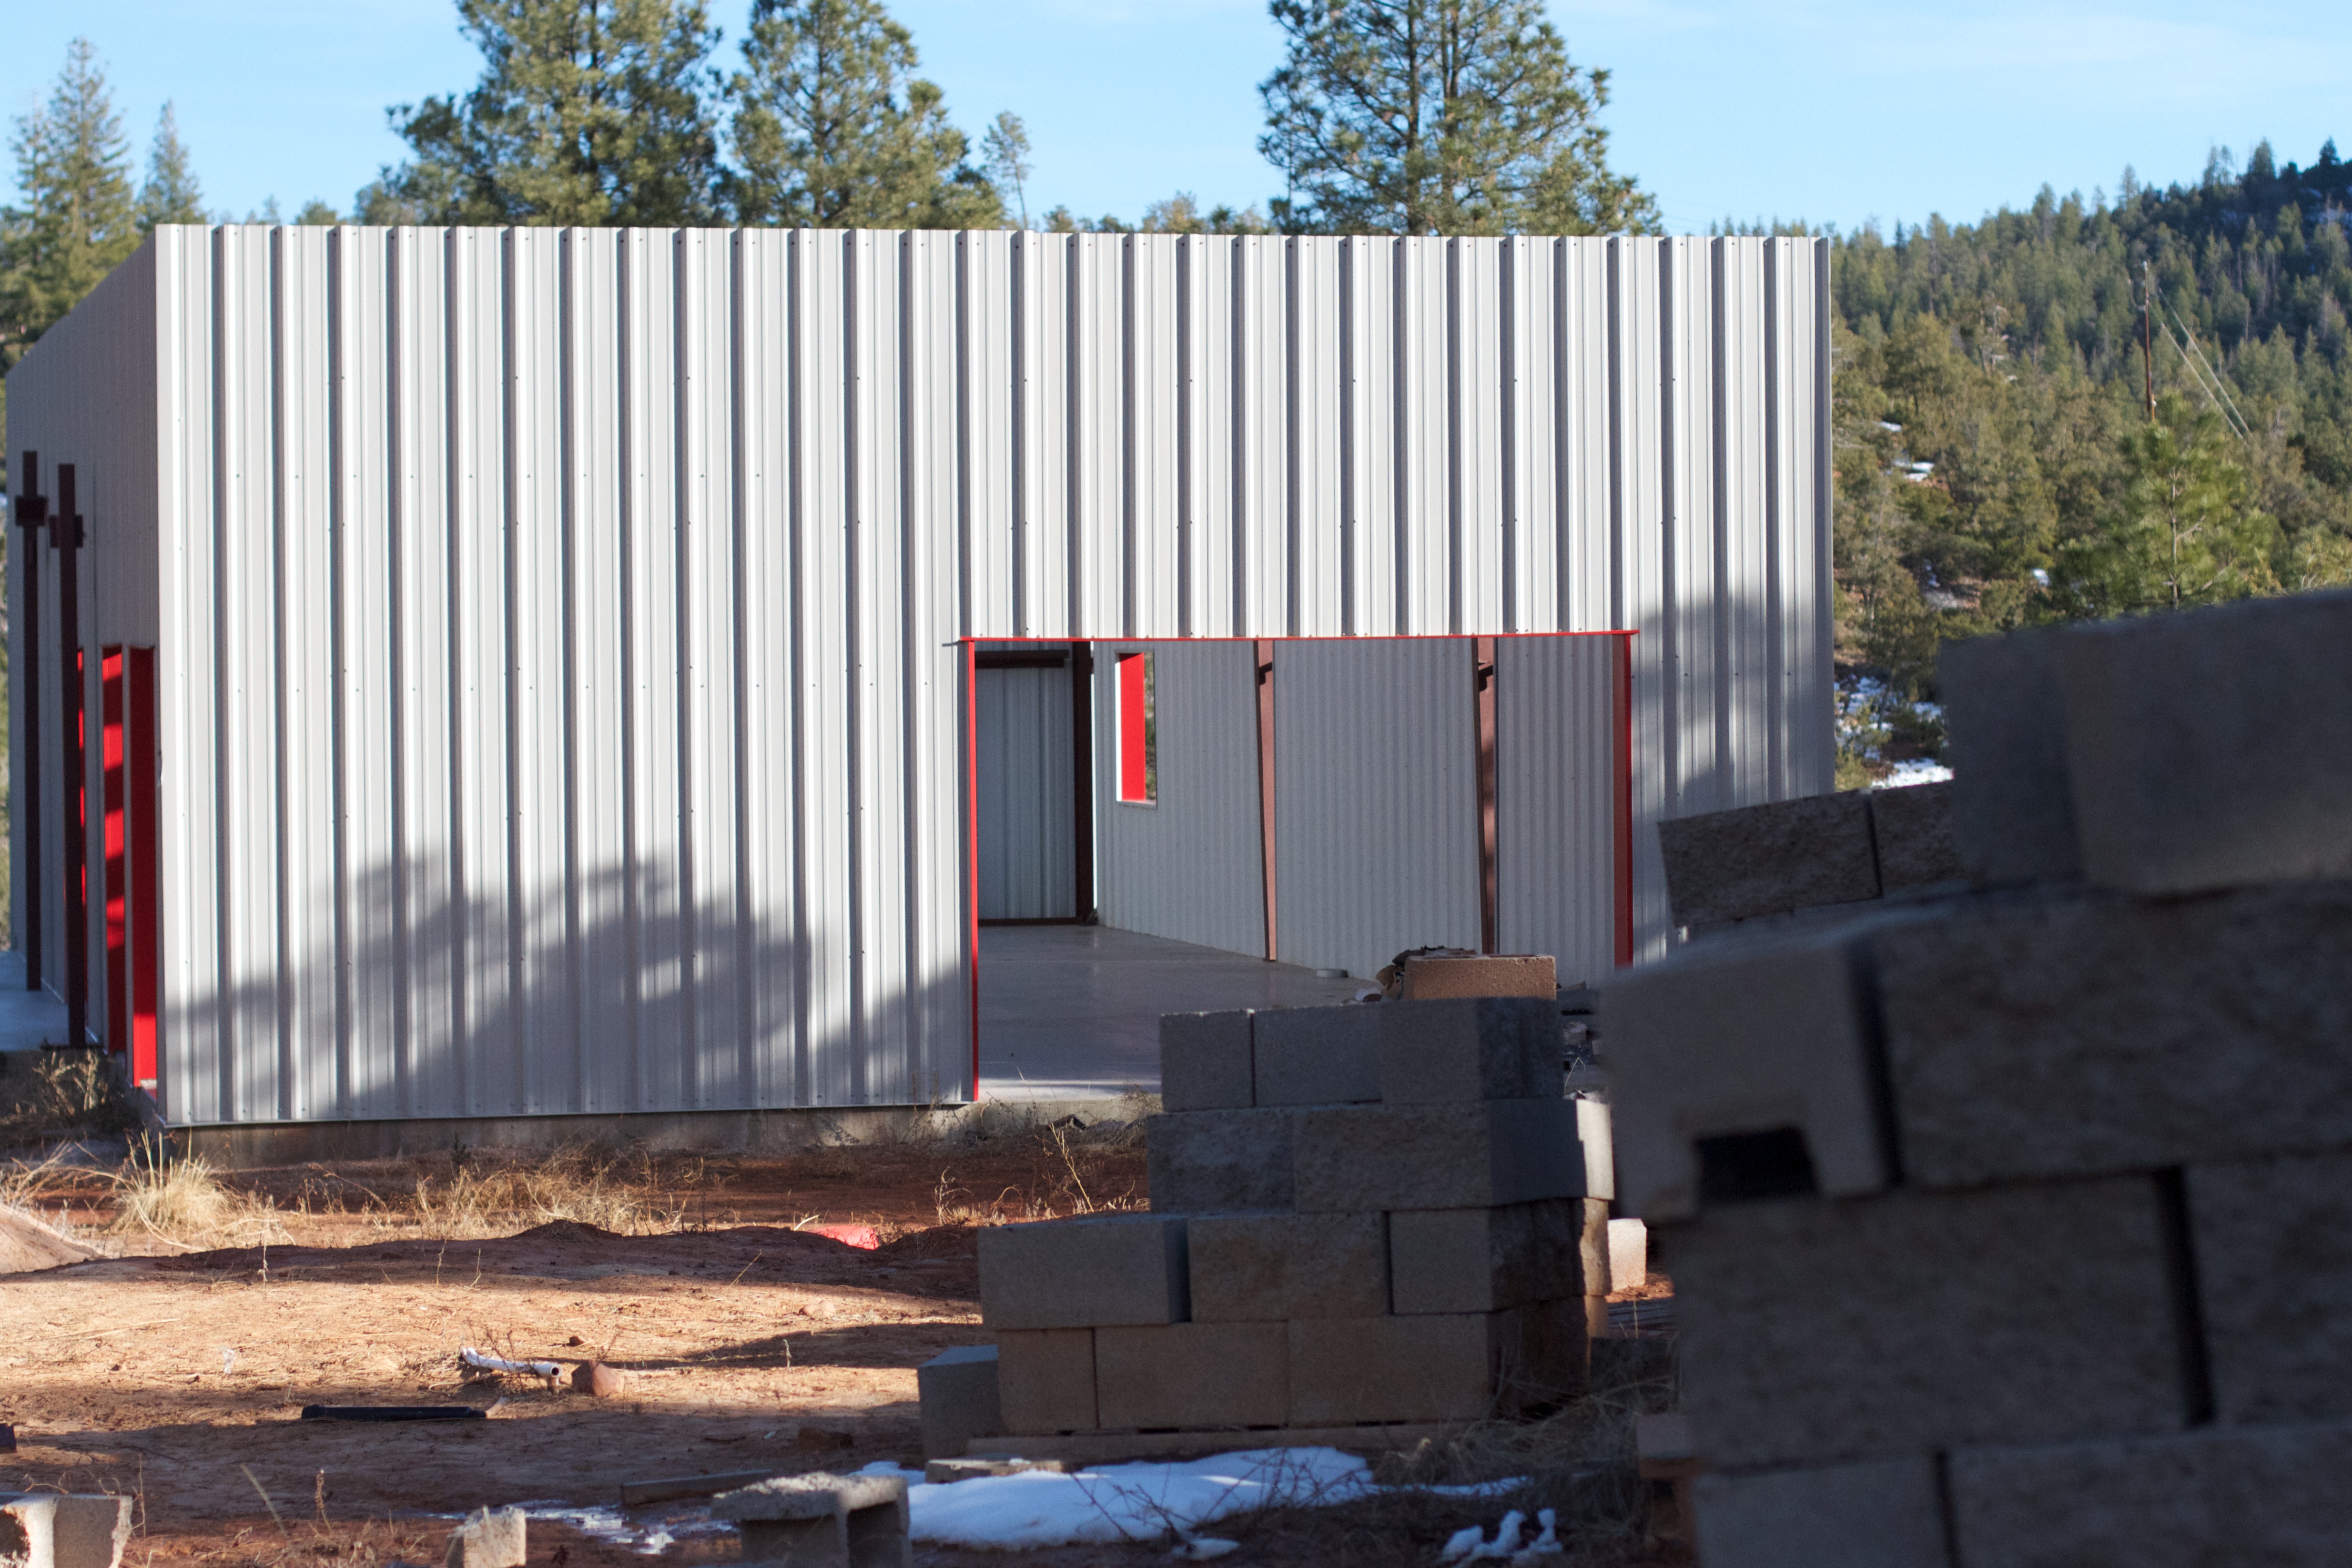
wall, shed, facade, shipping container, outdoor structure